The Blue and The White House

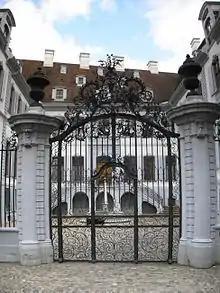
The Blue House

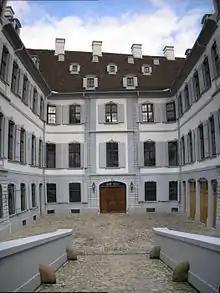
The White House

The Blue and The White House (Blaues und Weisses Haus) are two town mansions in the city of Basel.